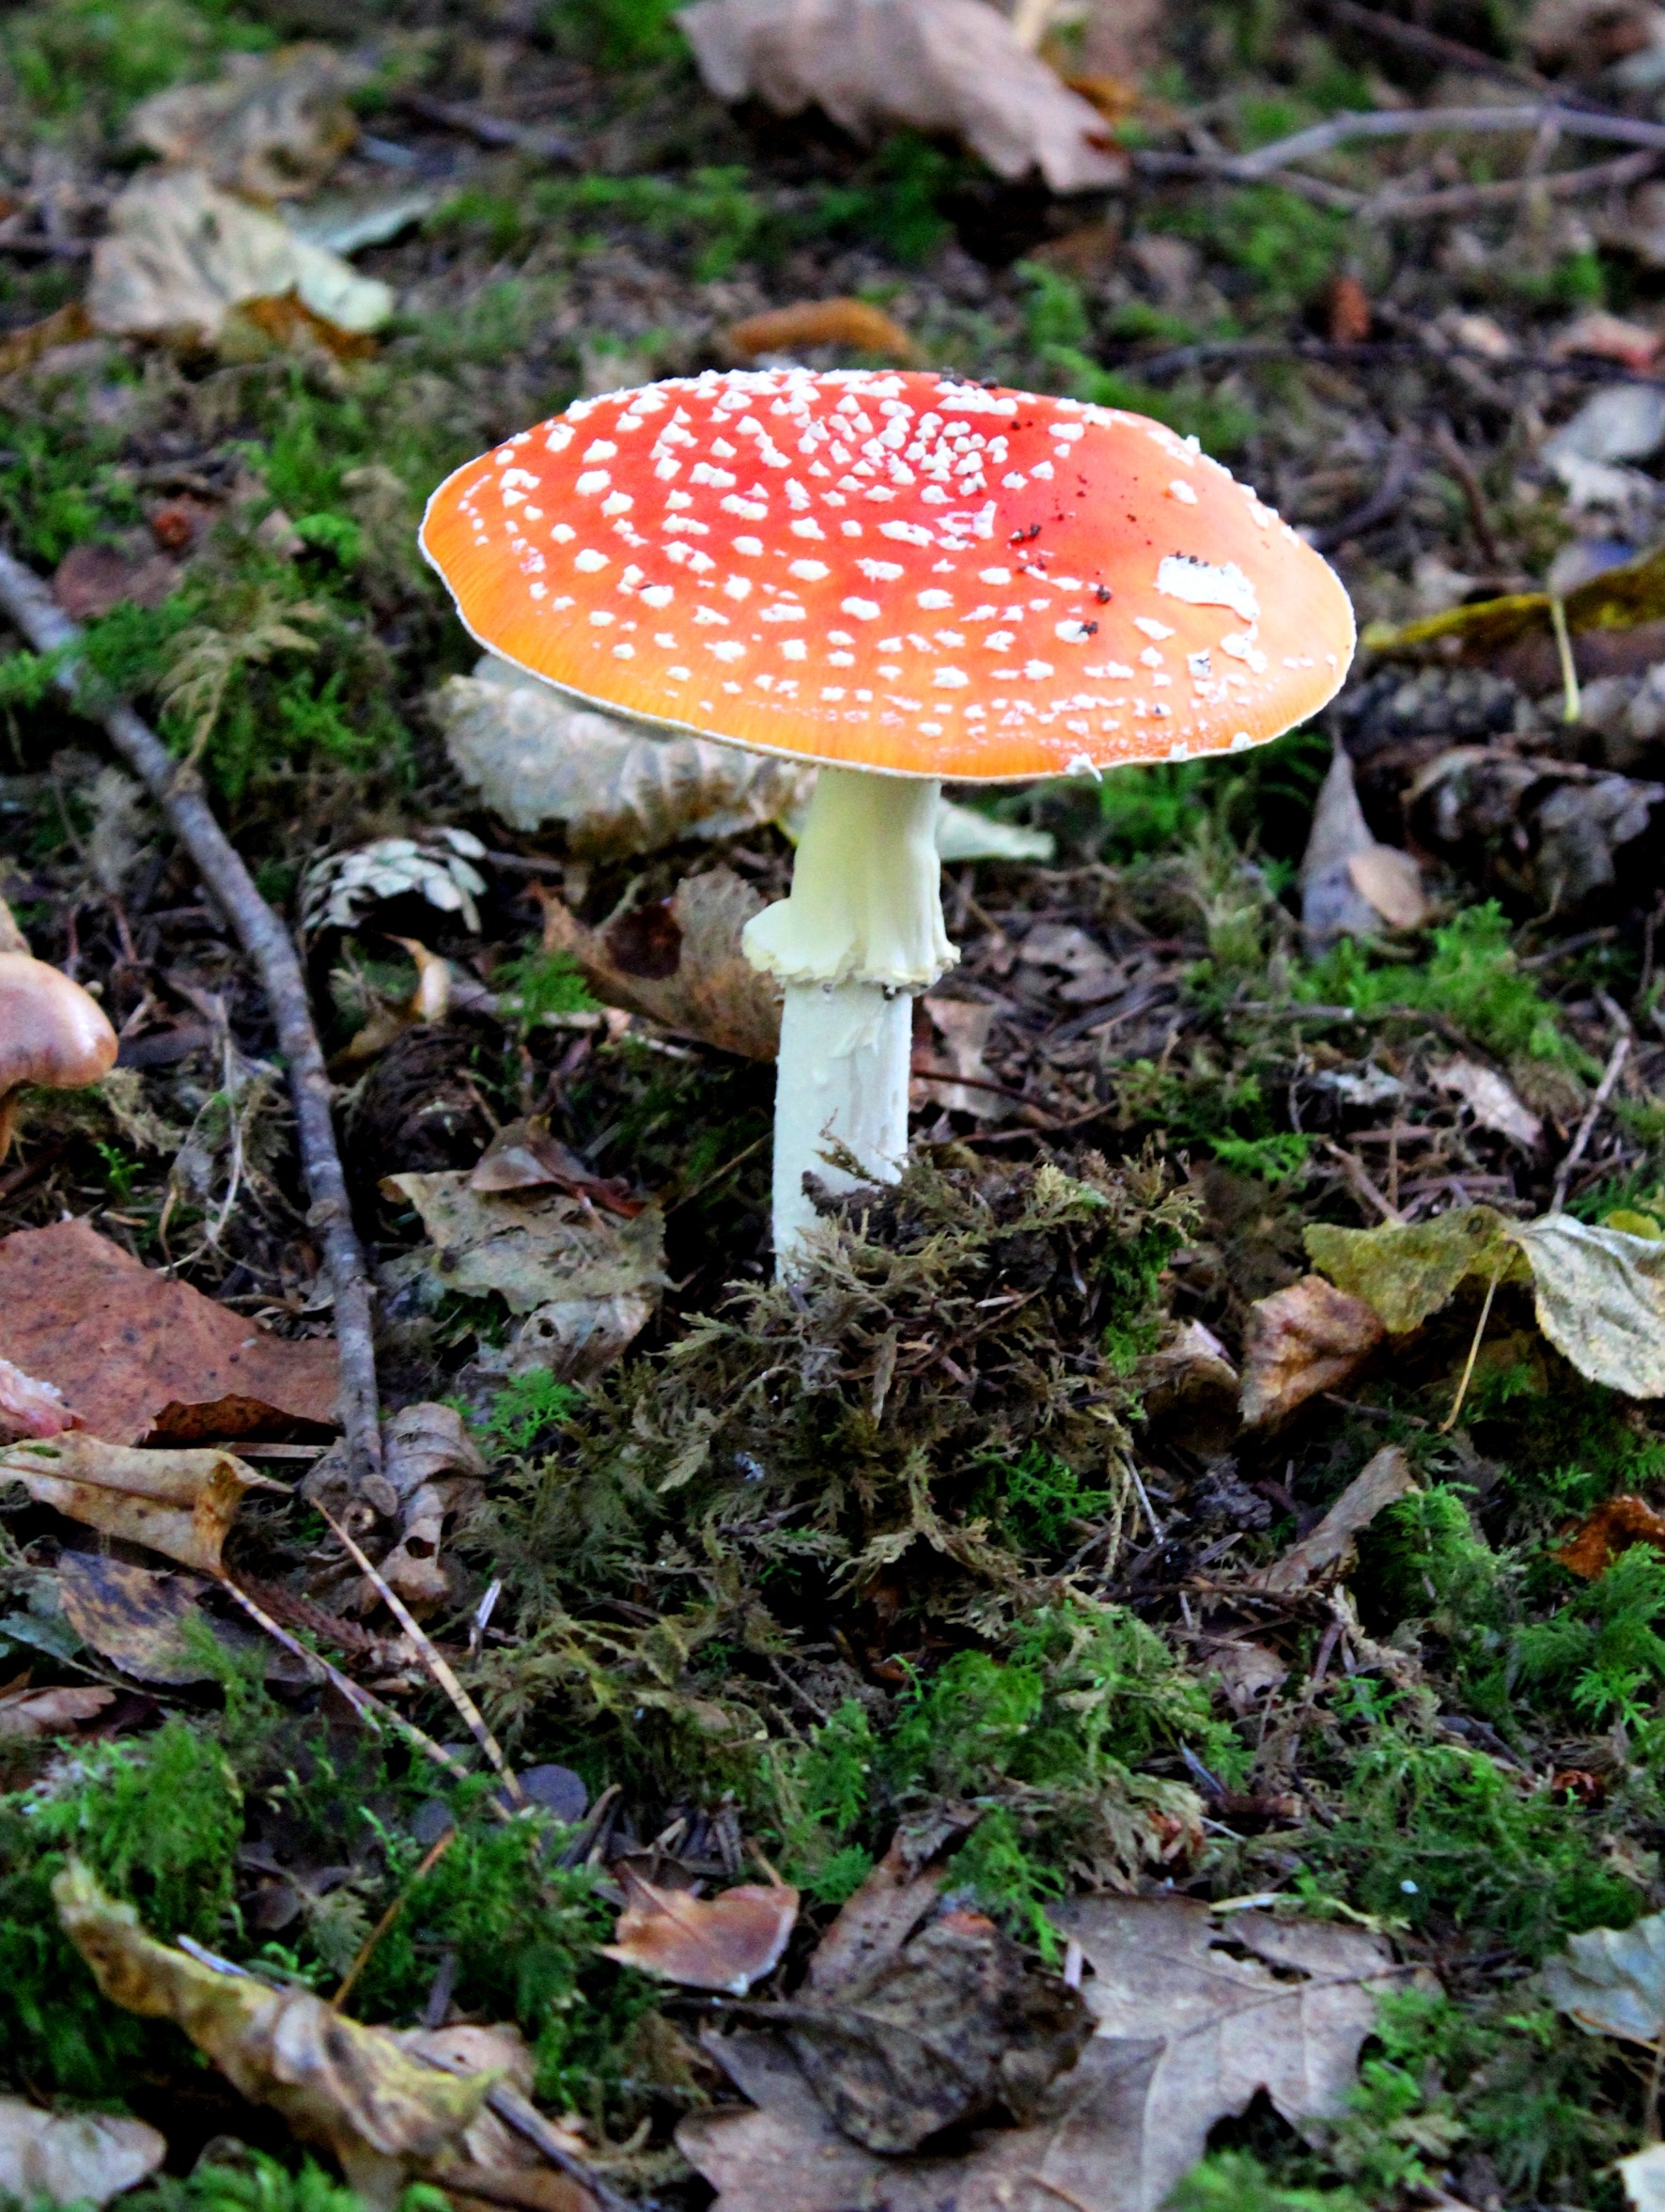
nature, forest, leaf, flower, red, autumn, soil, botany, mushroom, flora, forest floor, fungus, mushrooms, fly agaric, toxic, woodland, agaric, bolete, luck, lucky guy, edible mushroom, medicinal mushroom, agaricaceae, penny bun